387 Aquitania

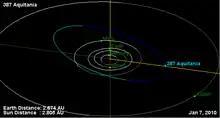
Orbital diagram

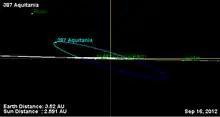
Orbital diagram depicting Aquitania's 18° inclination.

387 Aquitainia, provisional designation , is a Postremian asteroid from the central regions of the asteroid belt, approximately 101 kilometers in diameter. Discovered by Fernand Courty at the Bordeaux Observatory in 1894, it was named for the French region of Aquitaine, the former province of Gallia Aquitania in the ancient Roman Empire.